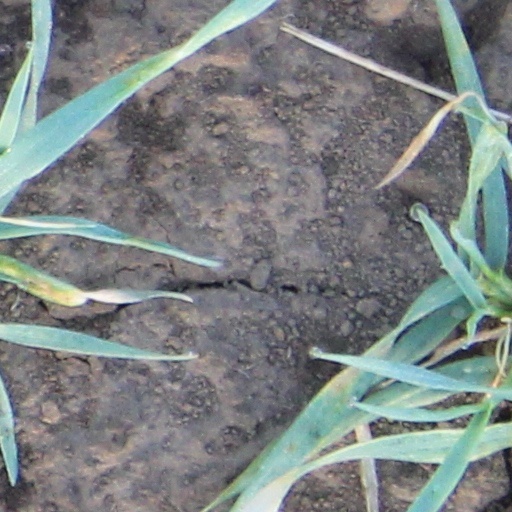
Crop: wheat